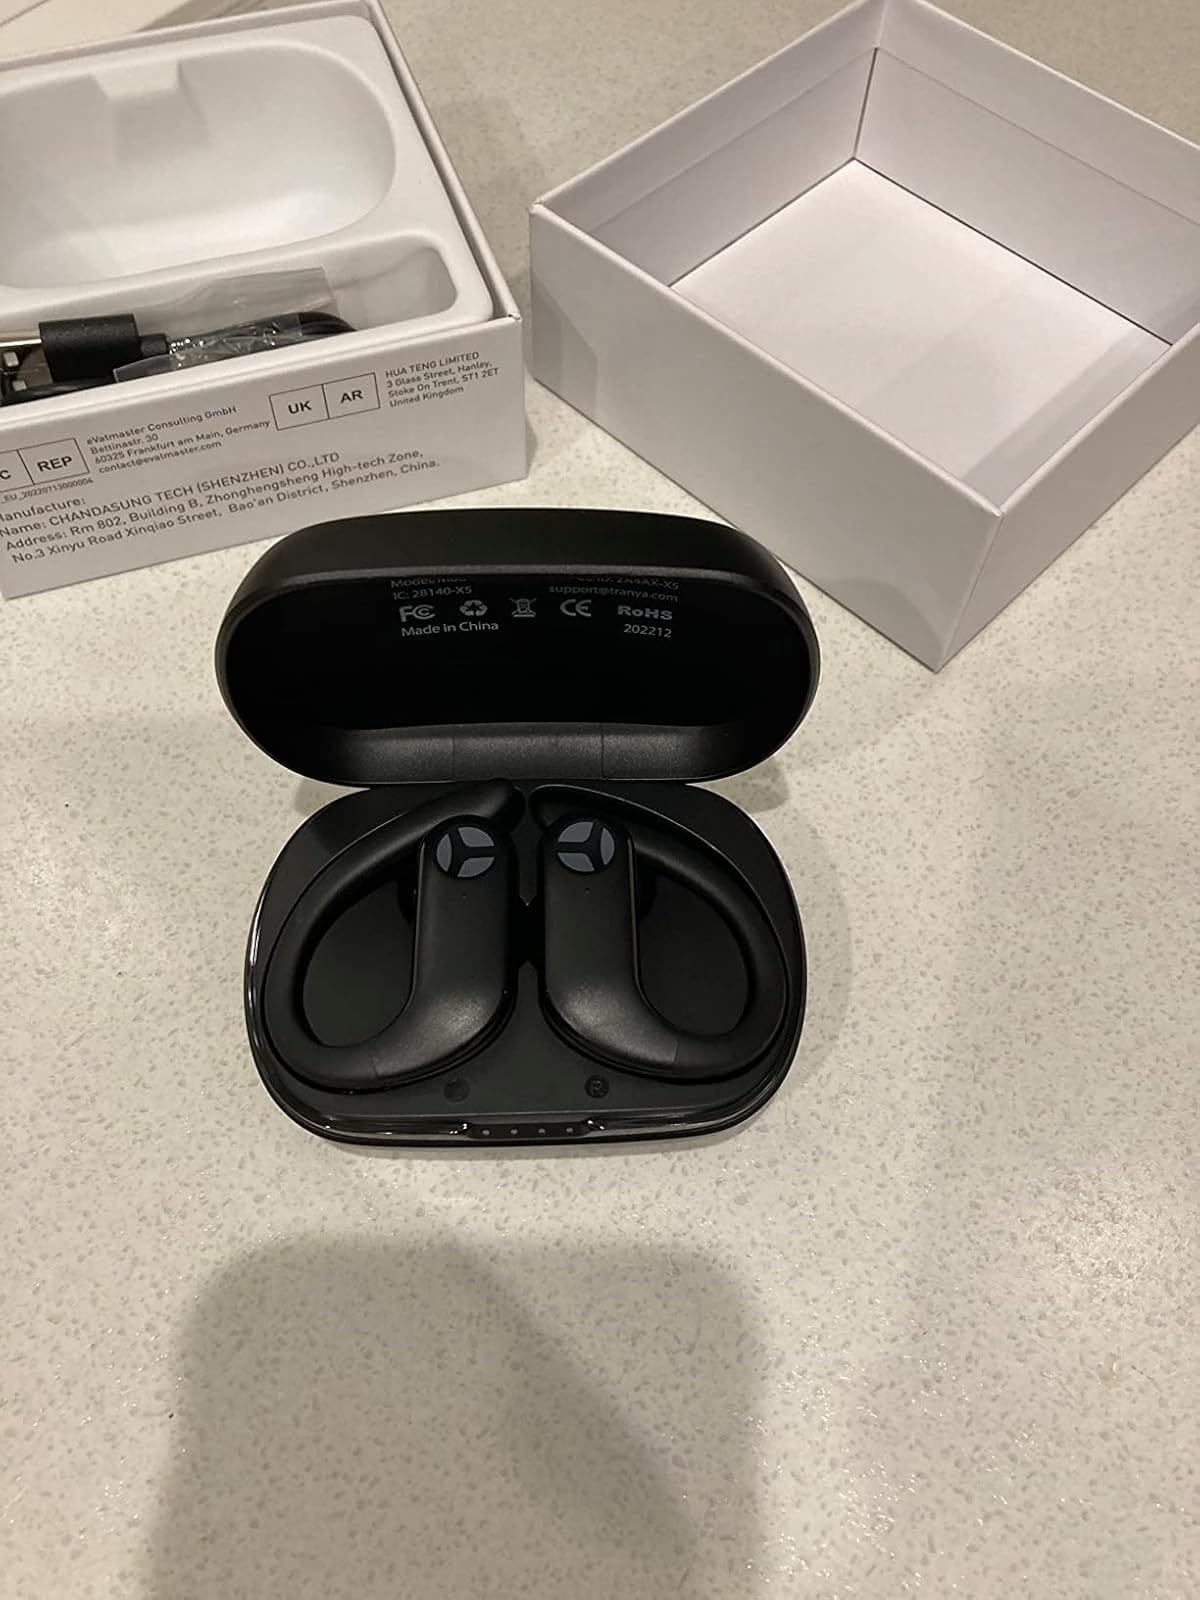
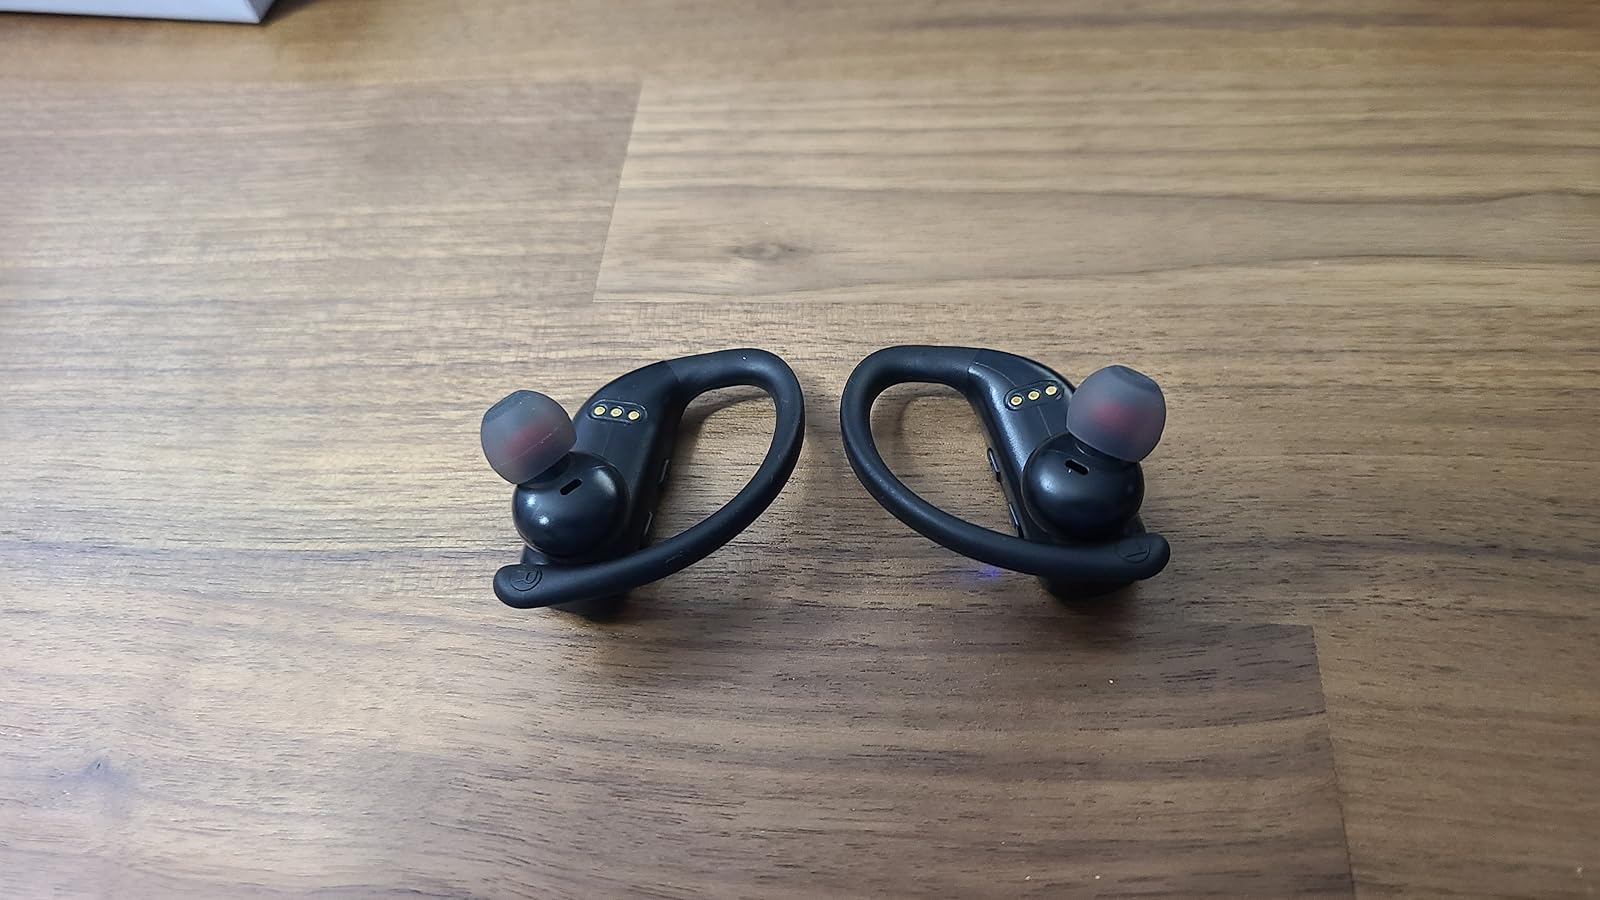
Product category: earbuds
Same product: no